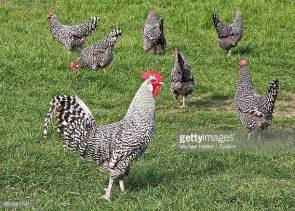
Label: chicken